Baazi (1995 film)

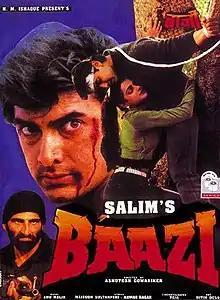
Movie Poster

Baazi (lit. "Gamble") is a 1995 Indian action thriller film directed by Ashutosh Gowarikar and starring Aamir Khan and Mamta Kulkarni.